Snoop Dogg

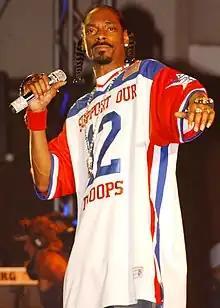
Snoop Dogg performing in Hawaii for U.S. military members in 2005

Snoop Dogg signed with Master P's No Limit Records (distributed by Priority/EMI Records) in March 1998 and debuted on the label with "Da Game Is to Be Sold, Not to Be Told" later that year. He said at the time that "Snoop Dogg is universal so he can fit into any camp-especially a camp that knows how to handmake shit[;] [a]nd, No Limit hand makes material. They make material fittin' to the artist and they know what type of shit Snoop Dogg is supposed to be on. That's why it's so tight". His other albums on No Limit were "No Limit Top Dogg" in 1999 (selling over 1,510,000 copies) and "Tha Last Meal" in 2000 (selling over 2,100,000). In 1999, his autobiography, "Tha Doggfather," was published.